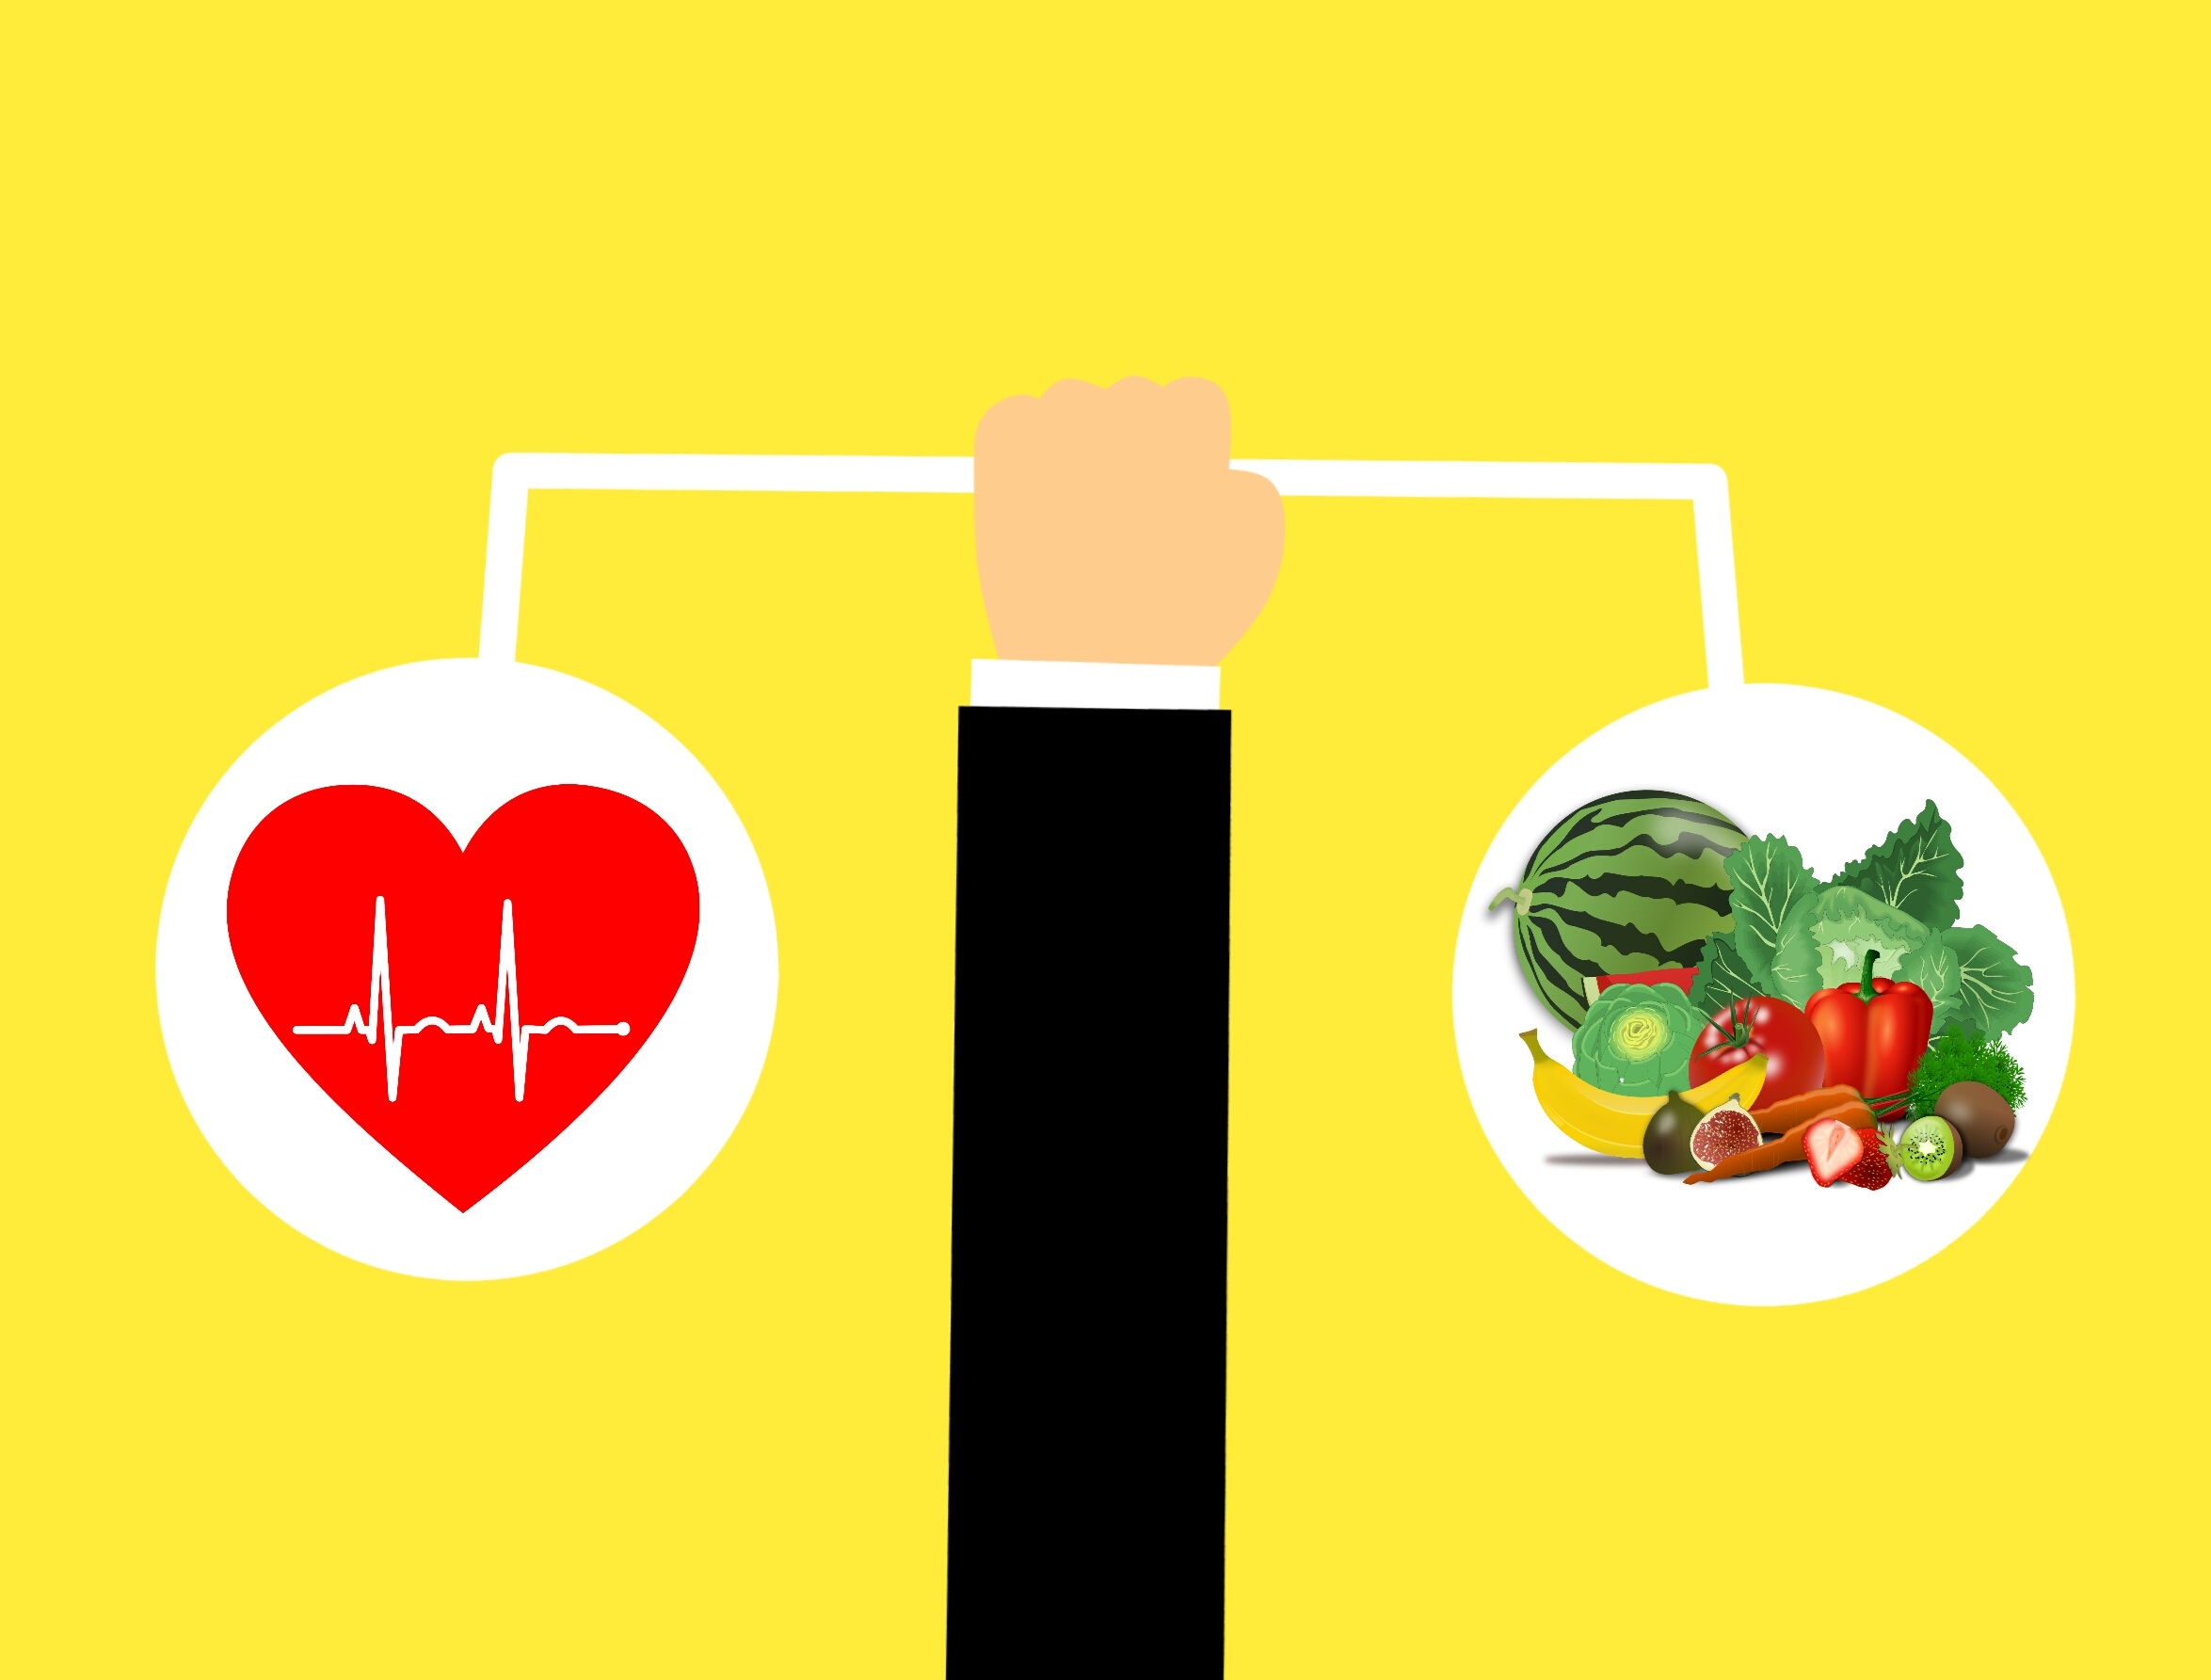
food, healthy lifestyle, eating healthy, healthy, health, fruits and vegetables, salads, healthy food isolated, vegetables, health food, heart, healthy food, art, love, romance, passion, valentine, blood pressure, life, medical, medicine, pulse, vegetable, in good health, fruit, icon, human, equal, scale, line, comparison, relation, hand, balance, people, symbol, weight, white, yellow, text, product, produce, font, logo, graphics, illustration, computer wallpaper, brand, clip art, graphic design